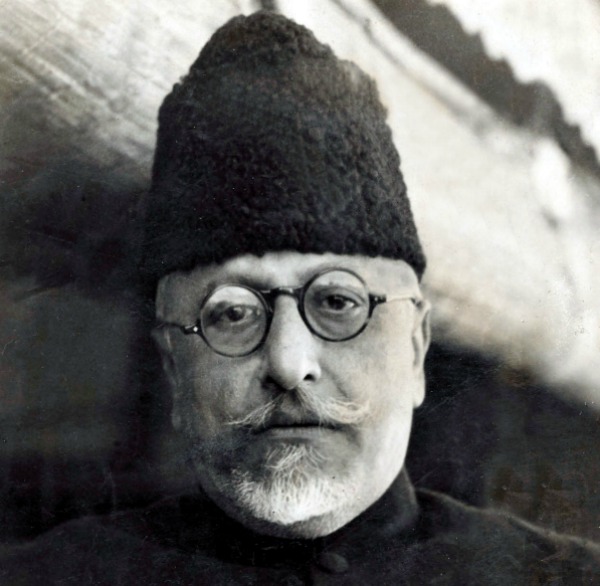
อะบุล กะลาม อาซาด

| honorific-prefix = Maulana|เมาลานา Sayyid|ซายยิด
| name = อะบุล กะลาม อาซาด
| office = Ministry of Education (India)|รัฐมนตรีการศึกษาคนแรก
| office1 = สมาชิกConstituent Assembly of India|รัฐสภารัฐธรรมนูญอินเดีย
| term_start1 = พฤศิจกายน 1946
| term_end1 = 26 มกราคม 1950
| office2 = President of the Indian National Congress|ประธานคองเกรสแห่งชาติอินเดีย
| term2 = 1923–1924
| term3 = 1940–1946
| predecessor2 = Mohammad Ali Jauhar|โมฮัมมัด อะลี ชาวหัร
| predecessor3 = Rajendra Prasad|ราเชนทร ประสาท
| successor3 = J. B. Kripalani|เจ บี กรีปาลานี
| successor2 = มหาตมะ คานธี
| image = Abul Kalam Azad 1.jpg
| primeminister = Jawaharlal Nehru|ชวาหัรลาล เนหรู
| predecessor = "ประเดิมตำแหน่ง"
| successor = K.L. Shrimali|เค แอล ศรีมาลี
| signature = Autograph_of_Maulana_Abul_Kalam_Azad.jpg
| party = Indian National Congress|คองเกรสแห่งชาติอินเดีย
| birth_place = มักกะฮ์ Hejaz Vilayet|เฮยัซ จักรวรรดิออตโตมัน
| death_place = เดลี อินเดีย
| occupation = นักเทววิทยา, นักวิชาการ, นักเคลื่อนไหวทางการเมือง
| spouse = Zulaikha Begum
| awards = Bharat Ratna|ภารตรัตนะ
| term_start = 15 สิงหาคม 1947
| term_end = 2 กุมภาพันธ์ 1958
| death_cause = Stroke|เส้นเลือดในสมองแตก
| resting_place = Jama Masjid, Delhi|มัสยิดจามา เดลี
อะบุล กะลาม ฆุลาม มุฮิยุดดีน อาห์เมด บิน ไครุดดีน อัล-ฮุสไซนี อาซาด (อักษรโรมัน: Abul Kalam Ghulam Muhiyuddin Ahmed bin Khairuddin Al-Husseini|Hussaini Azad, small|(); 11 พฤศจิกายน 1888 – 22 กุมภาพันธ์ 1958) หรือเป็นที่รู้จักสั้น ๆ ว่า เมาลานาอาซาด (อักษรโรมัน: Maulana Azad) เป็นIndian independence movement|นักเคลื่อนไหวเรียกร้องเอกราชอินเดีย, Islamic theologian|นักเทววิทยาอิสลาม, นักเขียน และผู้นำอาวุโสของIndian National Congress|คองเกรสแห่งชาติอินเดีย หลังอินเดียได้รับเอกราช เขาขึ้นดำรงตำแหน่งรัฐมนตรีศึกษาธิการคนแรกของอินเดีย ชื่อ "เมาลานาอาซาด" ของเขามาจากคำว่า "เมาลานา" เป็นคำเรียกนำหน้าเชิงให้เกียรติที่แปลว่า "นายท่าน" ส่วน "อาซาด" (อิสระ) เป็นนามปากกาของเขา เขามีบทบาทสำคัญมากต่อการวางรากฐานการศึกษาในประเทศอินเดีย วันเกิดของเขาได้รับการเฉลิมฉลองเป็นวันการศึกษาแห่งชาติ (National Education Day) ไปทั่วประเทศอินเดีย
เมื่อครั้นเป็นหนุ่ม อาซาดเป็นผู้ประพันธ์บทกวีภาษาอูรดู และยังศึกษาปรัชญากับศาสนา เขาเริ่มมีบทบาทมากขึ้นจากการทำงานเป็นนักข่าวและตีพิมพ์ชิ้นงานที่วิจารณ์รัฐบาลของบริติชราชและสนับสนุนแนวคิดชาตินิยมอินเดีย อาซาดได้กลายมาเป็นผู้นำKhilafat Movement|ขบวนการกีลาฟัต ที่ซึ่งเขาได้มีโอกาสใกล้ชิดกับมหาตมะ คานธี ต่อมาอาซาดจึงมีความสนใจมากต่อขบวนการcivil disobedience|ดื้อแพ่งของคานธีและทำงานเพื่อจัดการประท้วงNon-Cooperation Movement|โดยขบวนการดื้อแพ่งเพื่อต่อต้านRowlatt Acts|พระราชบัญญัติโรวราตปี 1919 อาซาดวางตนสนับสนุนแนวคิดของคานธี สนับสนุน "Swadeshi|สวเทศี" (ผลิตภัณฑ์ท้องถิ่น) และ "Swaraj|สวราช" ("ปกครองตนเอง") ในปี 1923 เมื่ออายุได้ 35 ปี เขาขึ้นเป็นCongress President|ประธานIndian National Congress|คองเกรสแห่งชาติอินเดีย เป็นประธานคนที่อายุน้อยที่สุดในตอนนั้น
ในปี 1931 เขามีบทบาทมากในการจัดการDharasana Satyagraha|ธรรสนสัตยเคราะห์ และกลายมาเป็นหนึ่งในผู้นำการเรียกร้องเอกราชที่โดดเด่นที่สุดในเวลานั้น โดยมีบทบาทเด่นในการชูHindu–Muslim unity|ความสามัคคีระหว่างชาวฮินดูกับมุสลิม และยังผลักดันแนวคิดแบบฆราวาสนิยมและสังคมนิยม เขายังทำงานให้กับ "Al-Hilal (newspaper)|อัลฮิลาล" หนังสือพิมพ์สนับสนุนแนวคิดสามัคคีระหว่างชาวฮินดูและมุสลิมเช่นกัน
== อ้างอิง ==
===บรรณานุกรม===
*
*
*
*
หมวดหมู่:นักการเมืองอินเดีย
หมวดหมู่:บุคคลจากมักกะฮ์
หมวดหมู่:นักเคลื่อนไหวเพื่อเอกราชของอินเดีย
หมวดหมู่:นักเทววิทยาชาวอินเดีย
หมวดหมู่:มุสลิมชาวอินเดีย